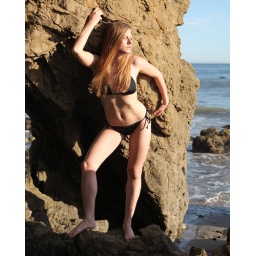
Photoshoot of a pretty model with long blonde hair and blue eyes in a black bikini.